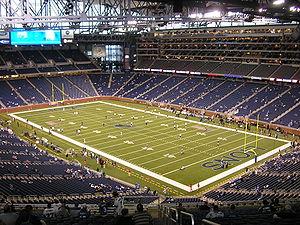
Le Quick Lane Bowl est un match de football américain d'après-saison régulière de niveau universitaire certifié par la NCAA et dont la première édition a lieu en 2014.